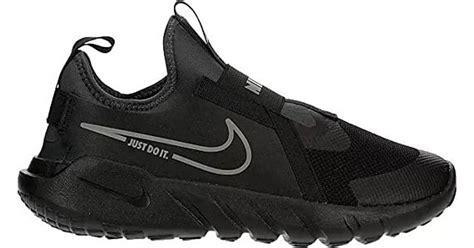
Brand: Nike
Model: Flex Runner 2